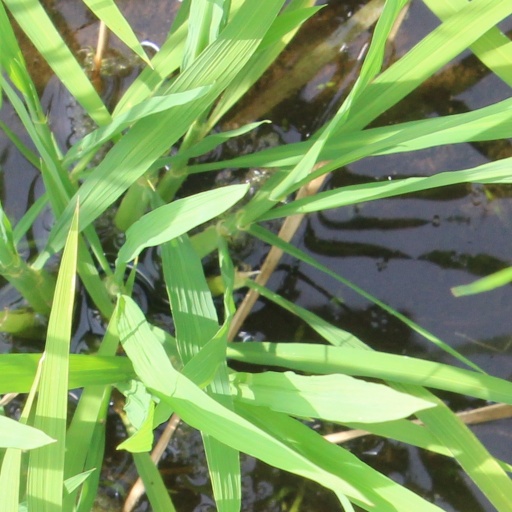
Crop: rice